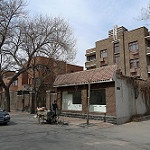
Scene: Outdoor